Fernando Botero

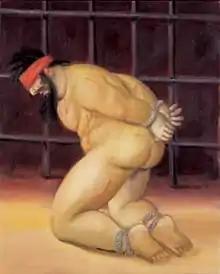
"Abu Ghraib", 2005, oil on canvas. Botero painted the abuses of Abu Ghraib between 2004 and 2005 as a permanent accusation.

Botero's work was first exhibited in 1948, in a group show along with other artists from the region. From 1949 to 1950, Botero worked as a set designer, before moving to Bogotá in 1951. Young Botero also worked as a newspaper illustrator to support his artistic interests and before attending San Fernando Academy. The Pérez Art Museum Miami acquired a still life picture of Botero's early days of career depicting apples, an influence of European art historical movements and 20th-century painters. His first one-man show was held at the Galería Leo Matiz in Bogotá, a few months after his arrival.